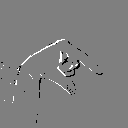
ASL letter: q